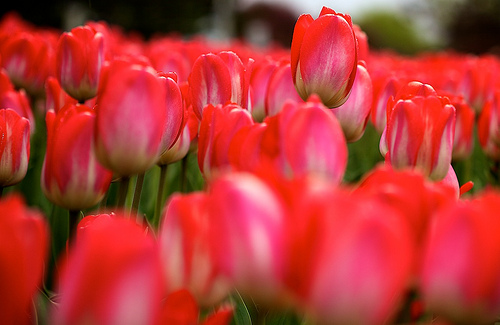
Flower: tulip